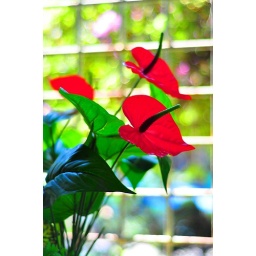
A plastic flower in aquarium shop, love the bokeh created by the gate and plants outside the shop.